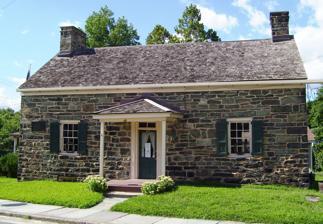
Building: Fort Decker
Country: United States of America
Year built: 1793
United States historic place Fort Decker U.S. National Register of Historic Places (2011) Location 127 W. Main St. Port Jervis, New York Coordinates 41°22′43″N 74°42′07″W / 41.37861°N 74.70194°W / 41.37861; -74.70194 Built 1793 NRHP reference No. 74001291 Added to NRHP June 13, 1974 "Fort Decker" is a stone house built in 1793 from the remains of the fort of that name. It is located on West Main Street in Port Jervis, New York , United States, the oldest building in that city, which it predates by several decades. The original Fort Decker was built by a Frederick Haynes, a Dutch settler , sometime before 1760, during the French and Indian War , as an unofficial defense and trading post. It was one and a half stories high, built of stone and overlapping logs. Haynes left the area for New Jersey around 1775, leaving the fort to his wife's family, the Deckers.  The fort is named for Lt. Martinus Decker, great grandson of Jan Gerritsen Decker, the first Decker to live in the Minisink Valley. On July 19, 1779, during the Revolutionary War , when the settlement was known as "Peenpack", the fort was burned during a raid by pro-British Native American leader Joseph Brant . When survivors brought news of the disaster to Goshen , the Patriot attempt to retaliate led to a disastrous defeat at the Battle of Minisink , the only major engagement of the war in the upper Delaware Valley . The current house was built from the remains of the fort in 1793. In 1826, it would house engineers working on the Delaware and Hudson Canal , including John Jervis , whom the city would later be renamed for. It remained in private hands as a residence from then on. In 1903, newspapers reported that the original roof was being removed, and in 1924 the building suffered partial damage from a fire. As early as the 1880s, there had been interest in using the structure as a museum. This did not become possible until 1958, when the Minisink Valley Historical Society bought it for $1,000 and converted it into a museum. In 1974 it was listed on the National Register of Historic Places , the first of three buildings in Port Jervis to attain that distinction, the others being the Erie Depot and the Post Office . See also Hudson Valley portal National Register of Historic Places listings in Orange County, New York References